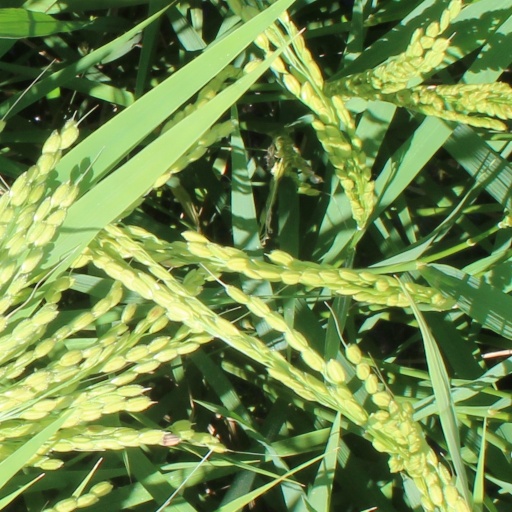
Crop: rice